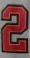
Number: 2